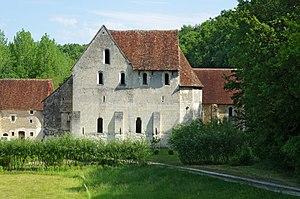
La chartreuse du Liget est un ancien monastère de chartreux, sis à Chemillé-sur-Indrois, dans le département français d'Indre-et-Loire en région Centre-Val de Loire.